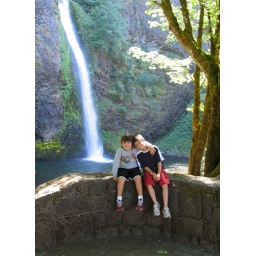
boys on wall in Oregon